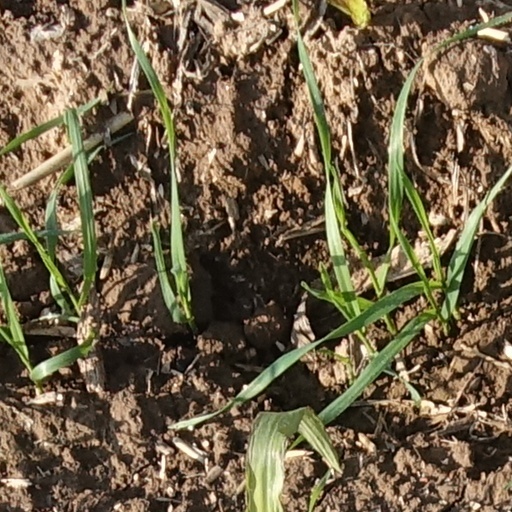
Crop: wheat